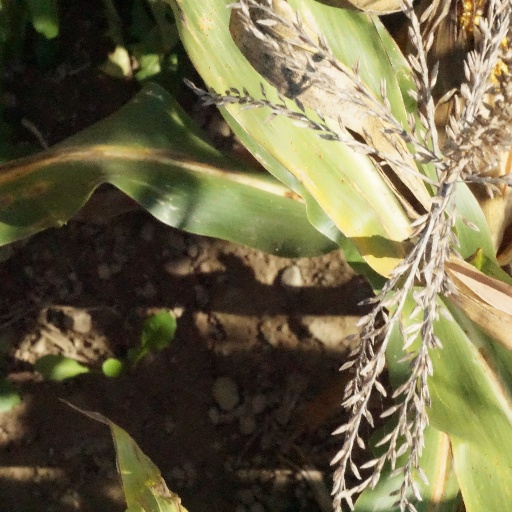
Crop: maize; corn